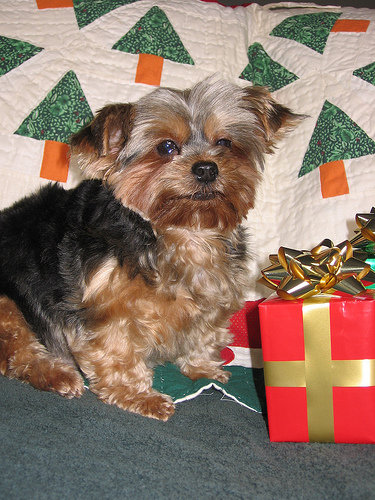
Breed: yorkshire terrier